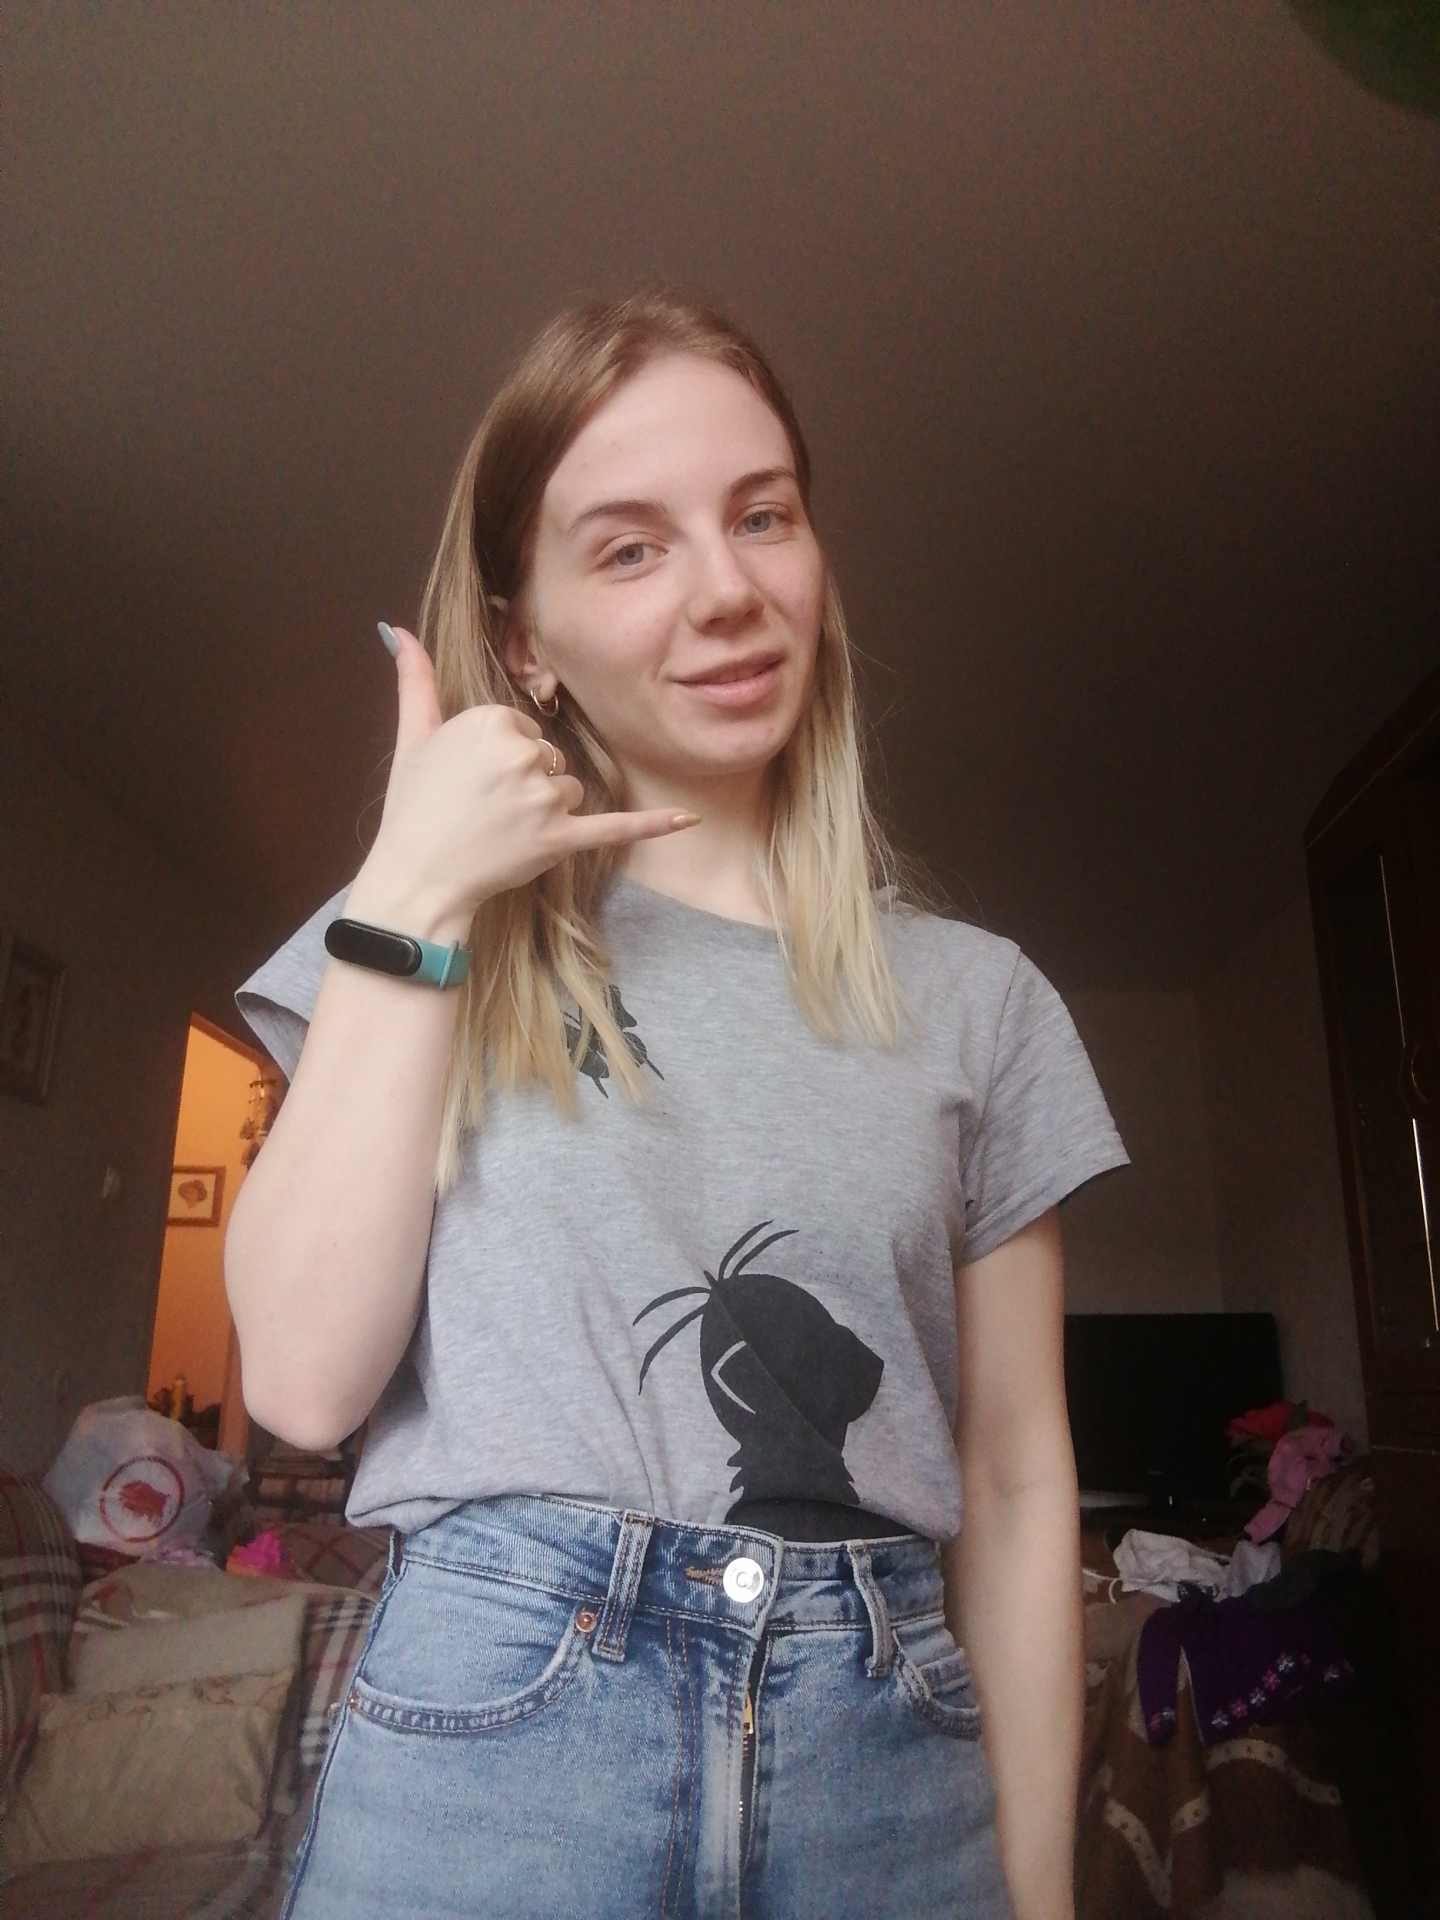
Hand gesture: call